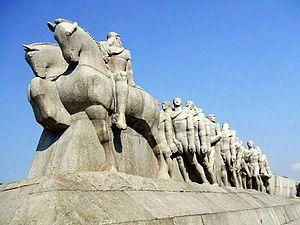
Le Monument aux Drapeaux est une sculpture de Victor Brecheret, située dans le parc d'Ibirapuera à São Paulo au Brésil.